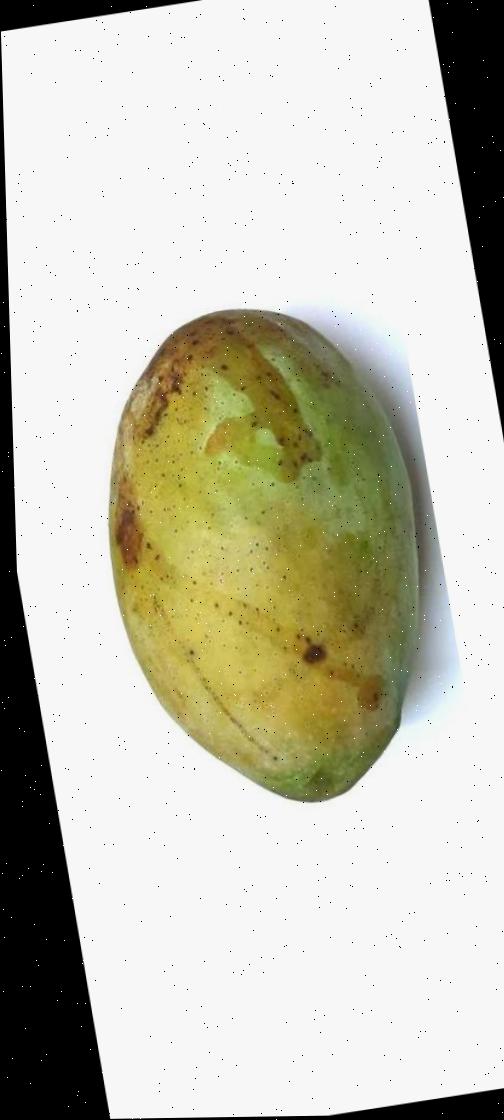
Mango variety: Fazli Classic